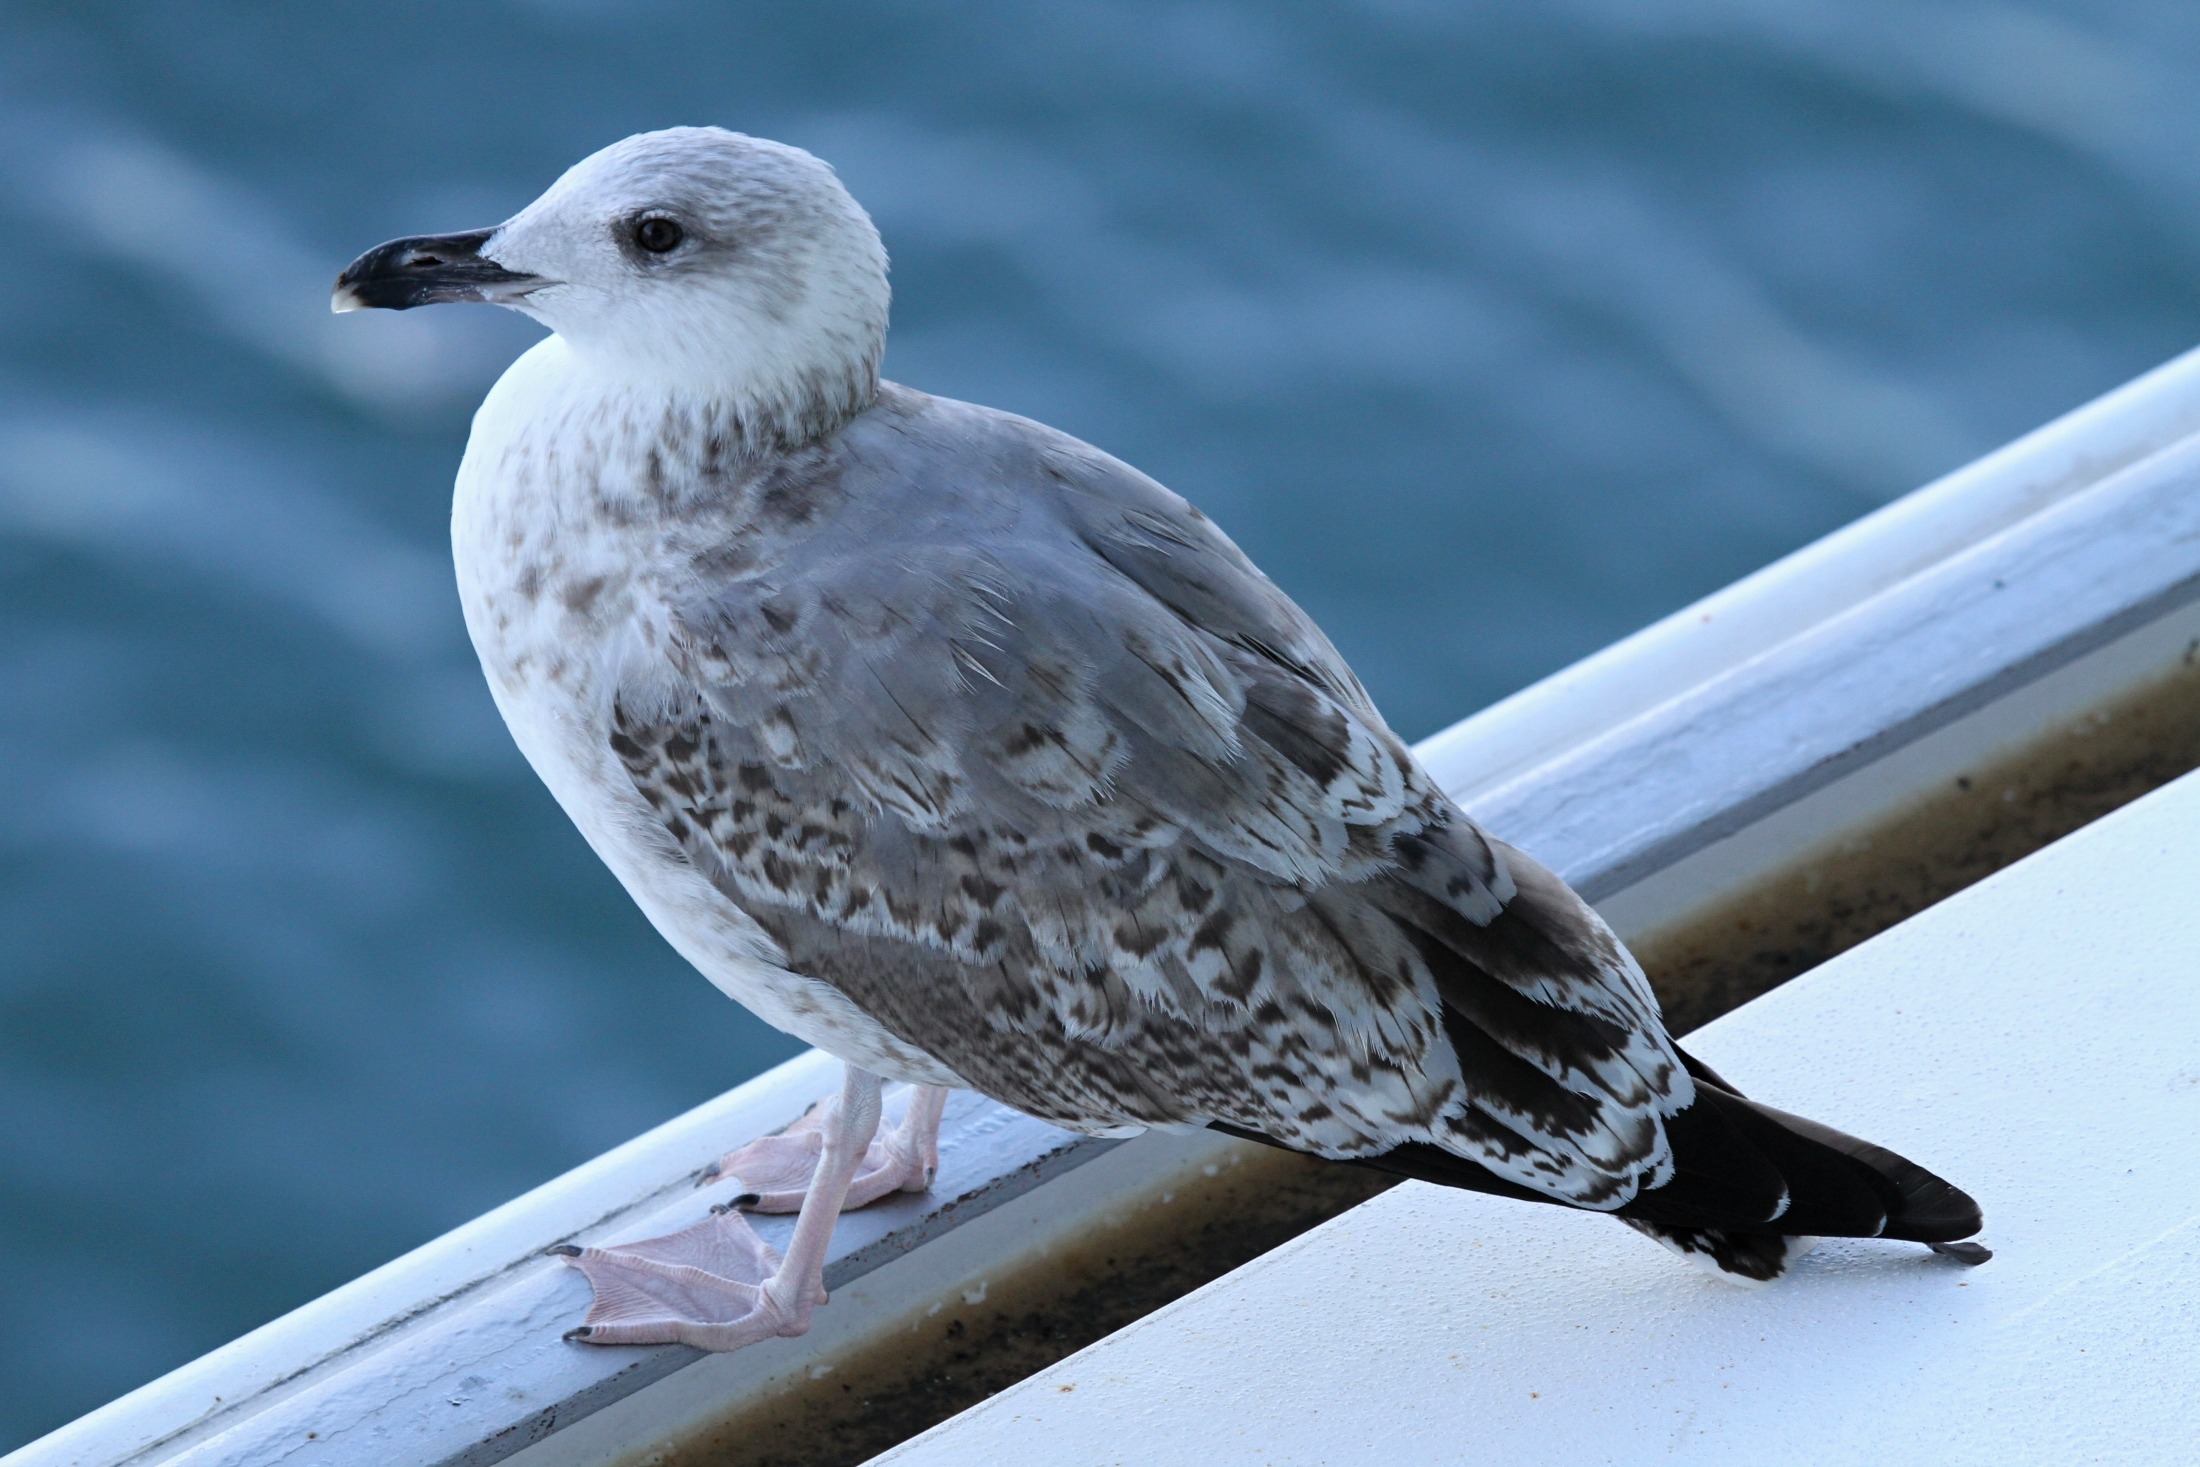
sea, water, bird, white, lake, seabird, wildlife, gull, beak, sitting, blue, black, feather, fauna, plumage, birds, gulls, grey, eye, head, bill, animal world, charadriiformes, european herring gull, great black backed gull